New York Savings Bank Building

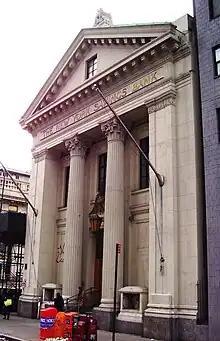
The New York Savings Bank Building as seen from Eighth Avenue

The bank acquired a lot at 89 Eighth Avenue next to the bank building's annex in November 1952. The same month, Muller filed plans to remove the restrooms, replace the entrance vestibule, and reconfigure the northern portion of the banking room. The renovations included space for a paying and receiving unit and check-writing desks on the first floor; space for real estate department on the second floor; and new travertine pilasters, tellers' screens, and bronze rails. The New York Savings Bank installed a closed-circuit system in 1953 to verify customers' accounts and signatures on checks. The system was expected to halve withdrawal times; "The New York Times" described it as "the nation's first regular use of television in the banking field". The bank opened its first branch at Rockefeller Center later the same year, retaining the Eighth Avenue building as its main office; a second branch opened in 1959.